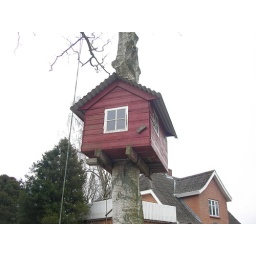
a tree in a house in surburban viborg, a childhood escape, a constant inspiration.